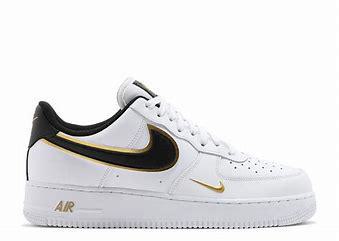
Brand: Nike
Model: Force 1 LV8